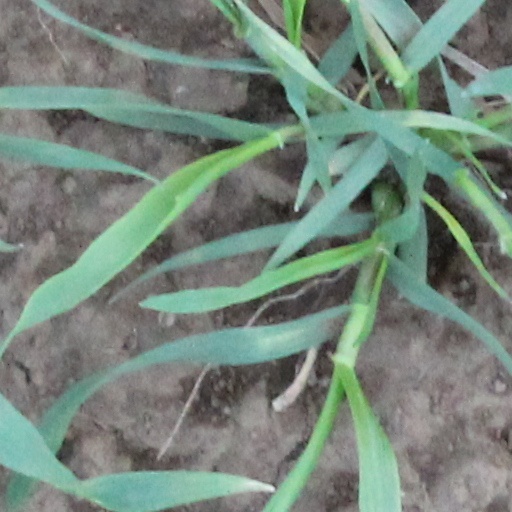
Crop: wheat